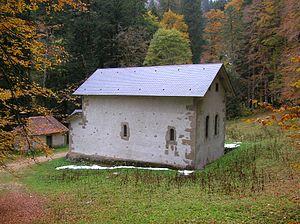
Notre Dame de Casalibus, Grande-Chartreuse, Saint-Pierre-en-Chartreuse.